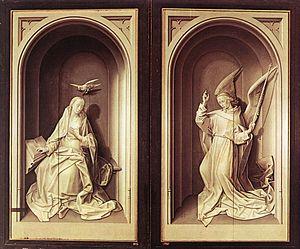
Le triptyque Portinari, une huile sur bois de grand format, dont le panneau central représente l’Adoration des bergers est peint, vers 1475, par le peintre primitif flamand Hugo van der Goes. Il est conservé à la galerie des Offices à Florence.
Le Jardin des délices est une peinture à l'huile sur bois du peintre néerlandais Jérôme Bosch, appartenant à la période des primitifs flamands. L'œuvre est structurée en triptyque, format souvent utilisé par les peintres du début du XVᵉ siècle jusqu'au début du XVIIᵉ siècle dans la partie septentrionale de l'Europe. Elle est le plus souvent datée de 1494 à 1505, bien que des chercheurs en avancent la création jusqu'aux années 1480.